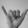
ASL letter: Y